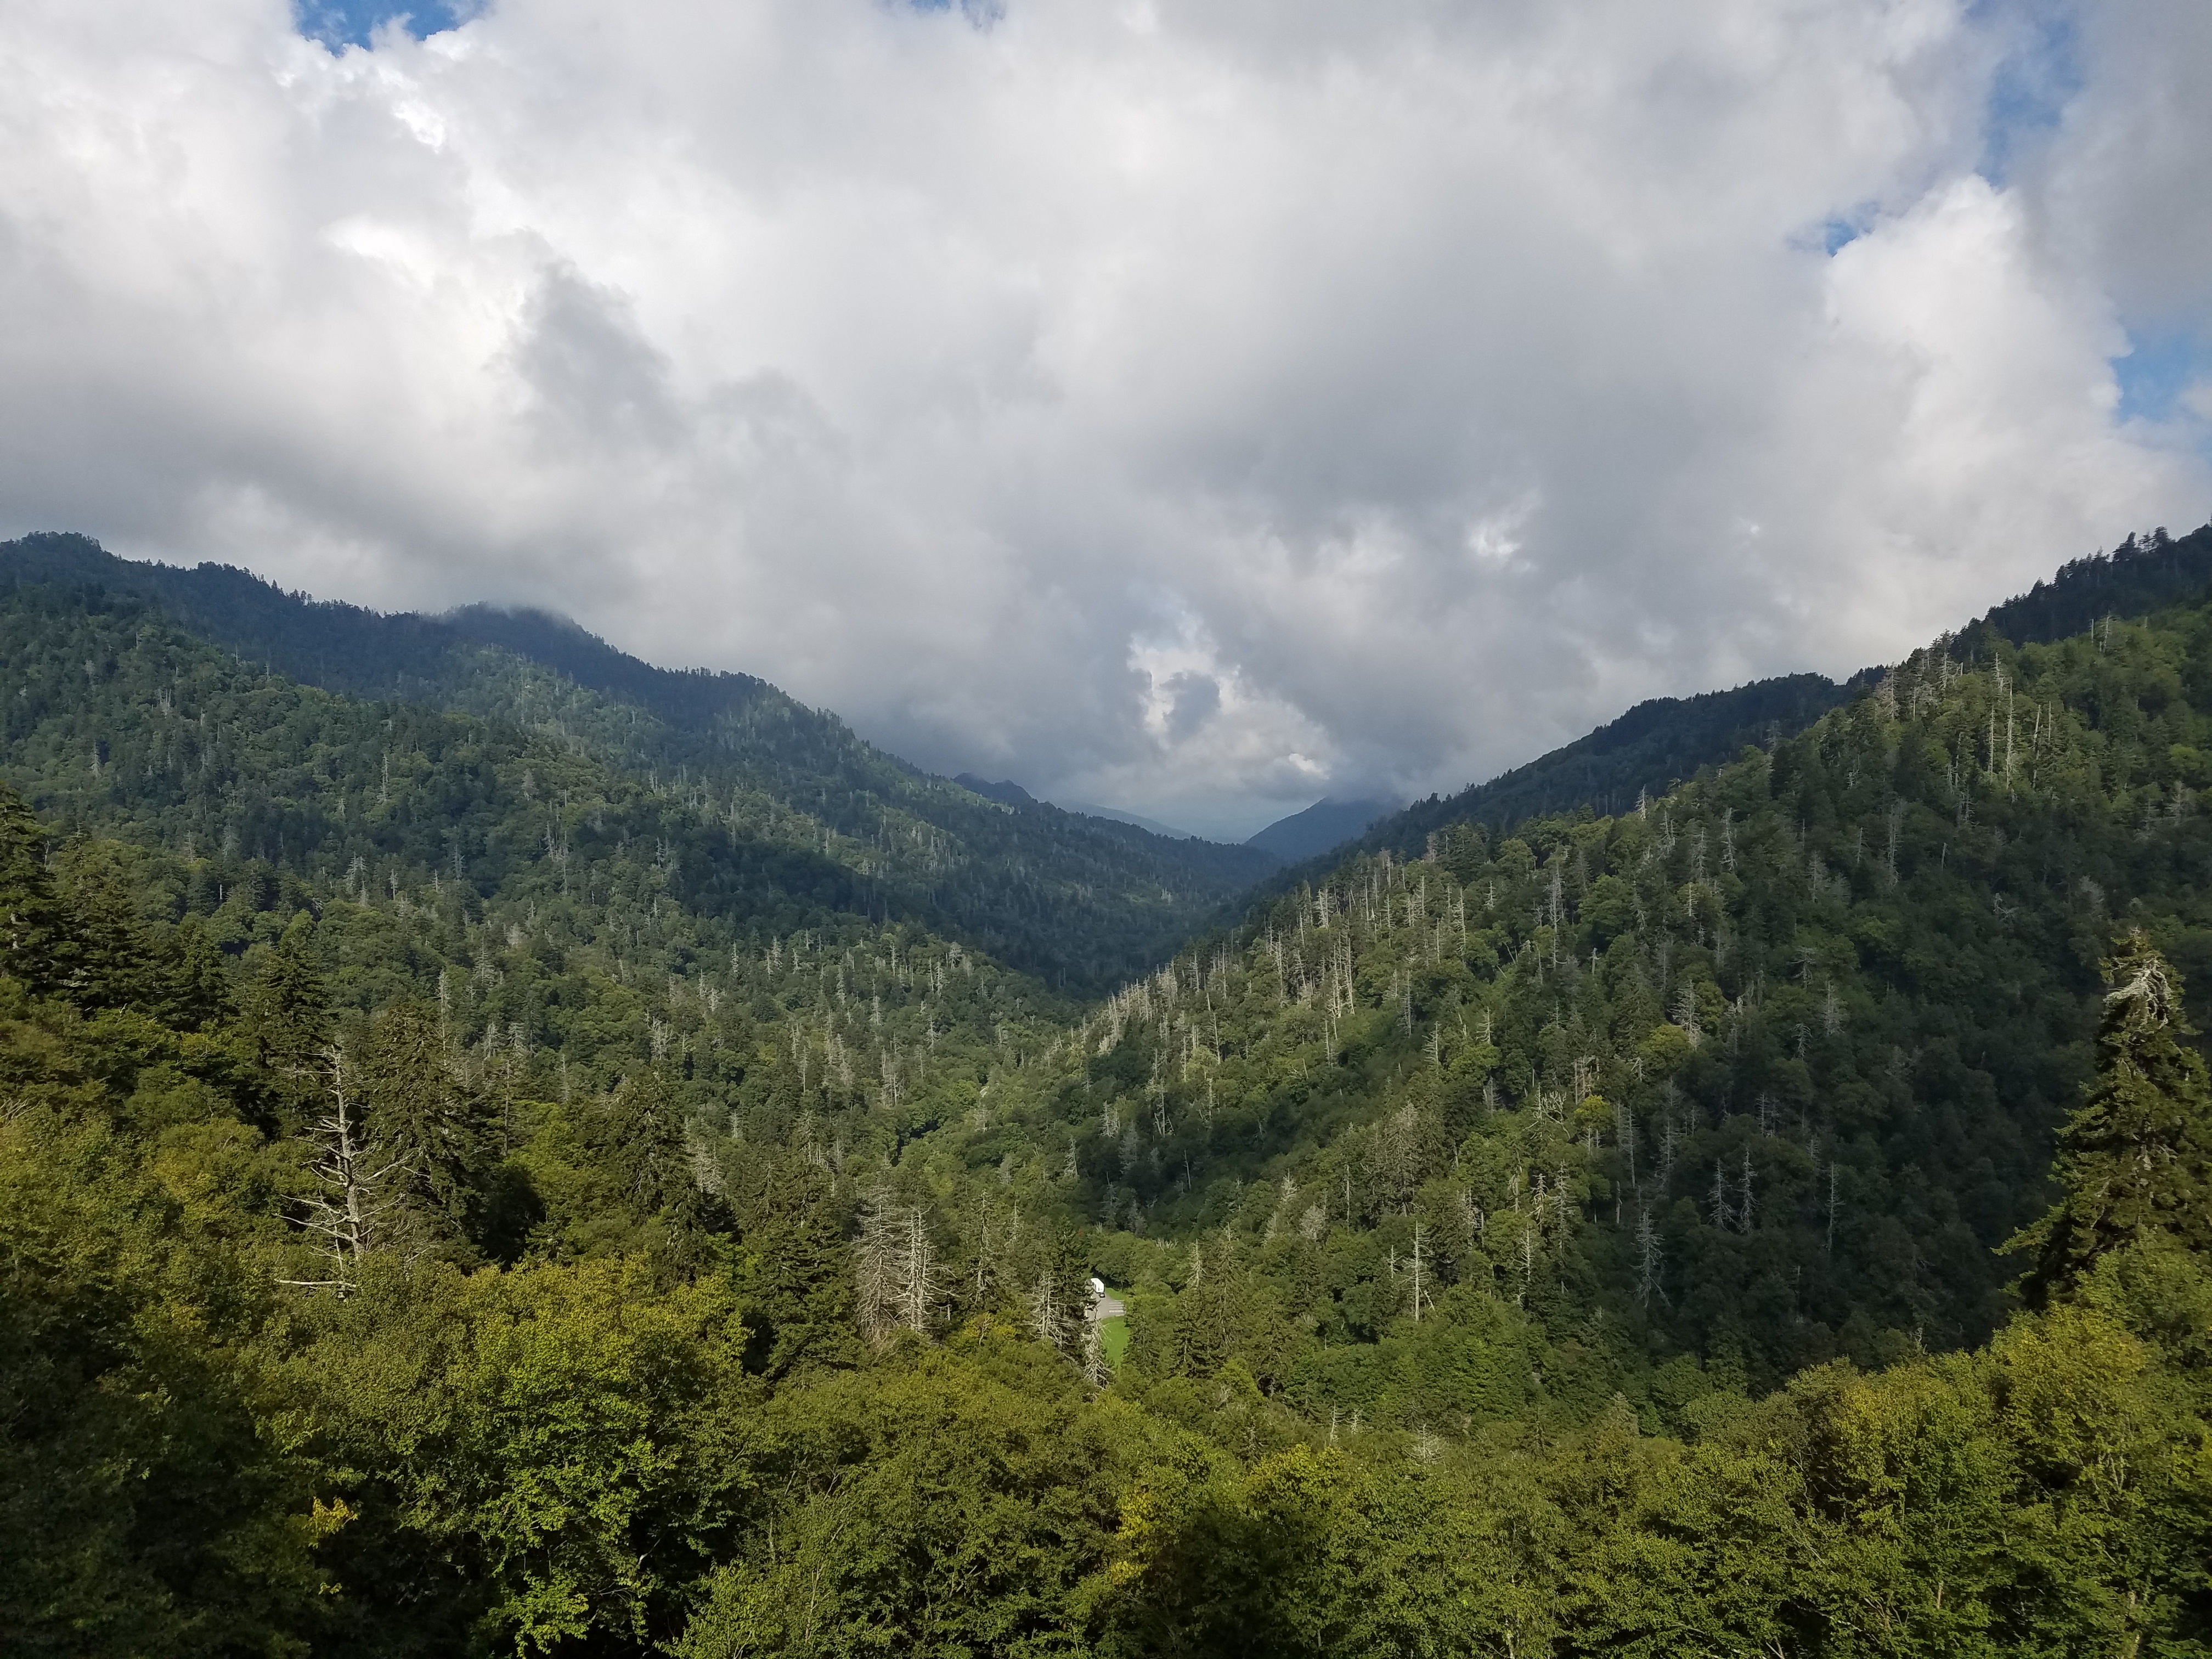
man, landscape, tree, nature, forest, outdoor, rock, wilderness, walking, mountain, cloud, sky, sunshine, sun, fog, sunrise, sunset, hiking, meadow, sunlight, morning, fall, hill, adventure, peak, valley, mountain range, travel, environment, green, scenic, hike, natural, autumn, park, scenery, blue, freedom, ridge, alps, plateau, habitat, ecosystem, landform, mountain pass, natural environment, geographical feature, atmospheric phenomenon, mountainous landforms